Abortion in West Virginia

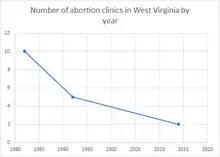
Number of abortion clinics in West Virginia by year

The Women's Health Center of West Virginia opened in 1976. Between 1982 and 1992, the number of abortion clinics in the state declined by five, going from ten in 1982 to five in 1992. In 1998, 96% of the counties in the state lacked an abortion clinic.